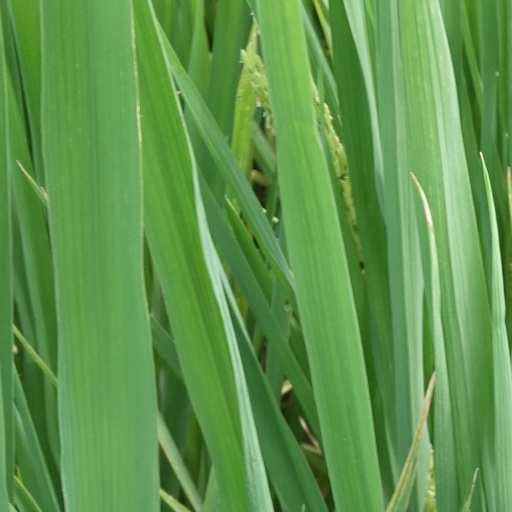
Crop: rice